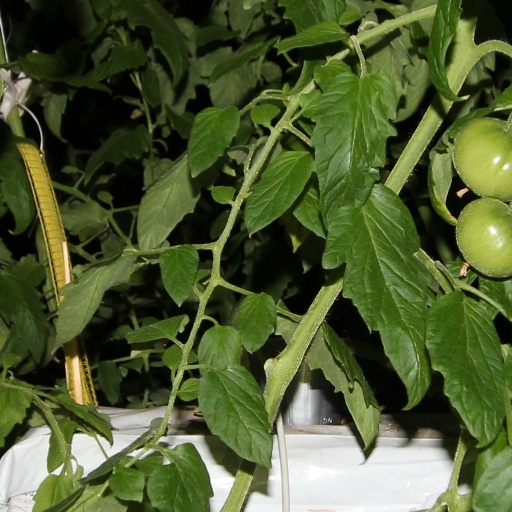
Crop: tomato